Kassø-Tjele high-voltage transmission line

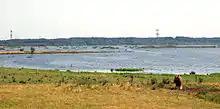
The first Kassø-Tjele 400 kV transmission line crosses Bølling Lake. Photo from 2006.

The connection was first built in 1965 on the route Kassø-Vejen-Tjele-Aars. The transmission line was built to be able to use 400 kV, but was initially operated with 150 kV. On December 20, 1978, the voltage on the Kassø-Tjele section was increased from 150 kV to 400 kV.